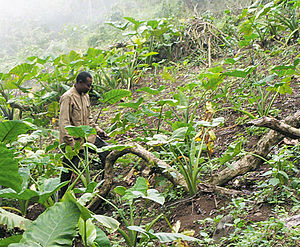
Subsistenslandbrug
En subsistensbonde i Cameroun.
Subsistenslandbrug er selvforsynende landbrug, hvor landmændene kun dyrker mad nok til at kunne brødføde deres egne familier og eventuelt lokalområdet med fødevarer og materialer til byggeri og redskaber. Subsistenslandbruget adskiller sig således fra kommercielt landbrug, som vi kender det blandt andet i Danmark, hvor hele eller størstedelen af produktionen sælges.